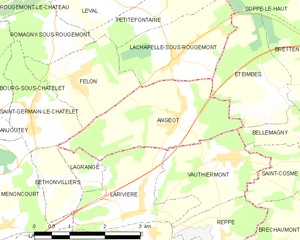
Carte des communes françaises Angeot